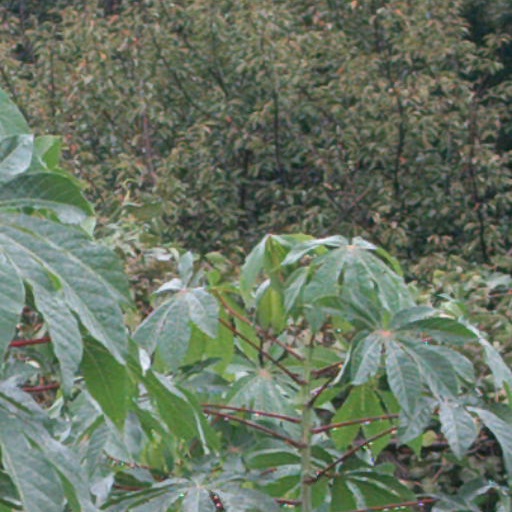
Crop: cassava